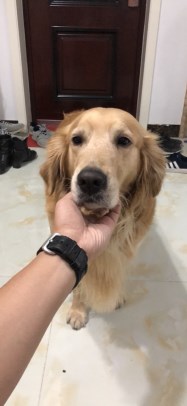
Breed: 5355-n000126-golden_retriever